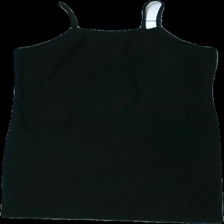
View: back
Type: Dress
Category: Ladies
Brand: Missing
Colors: Black, Yellow, Orange, Multicolor
Material: 100% Viscose
Pattern: Embroidered
Cut: Regular
Price range: 50-100
Recommended usage: Reuse
Description: black tight dress